Protest song

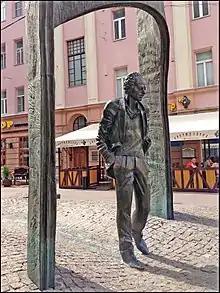
Bulat Okudzhava leading figure in Russian protest music.

During the 1967 war, Naomi Shemer added a third verse to her song "Jerusalem of Gold", sung by Shuli Natan, about the recapturing of Jerusalem after 2,000 years. Later on that year, a different point of view of the song was introduced by the folk singer Meir Ariel, who recorded an anti-war version and named it "Jerusalem of Iron".